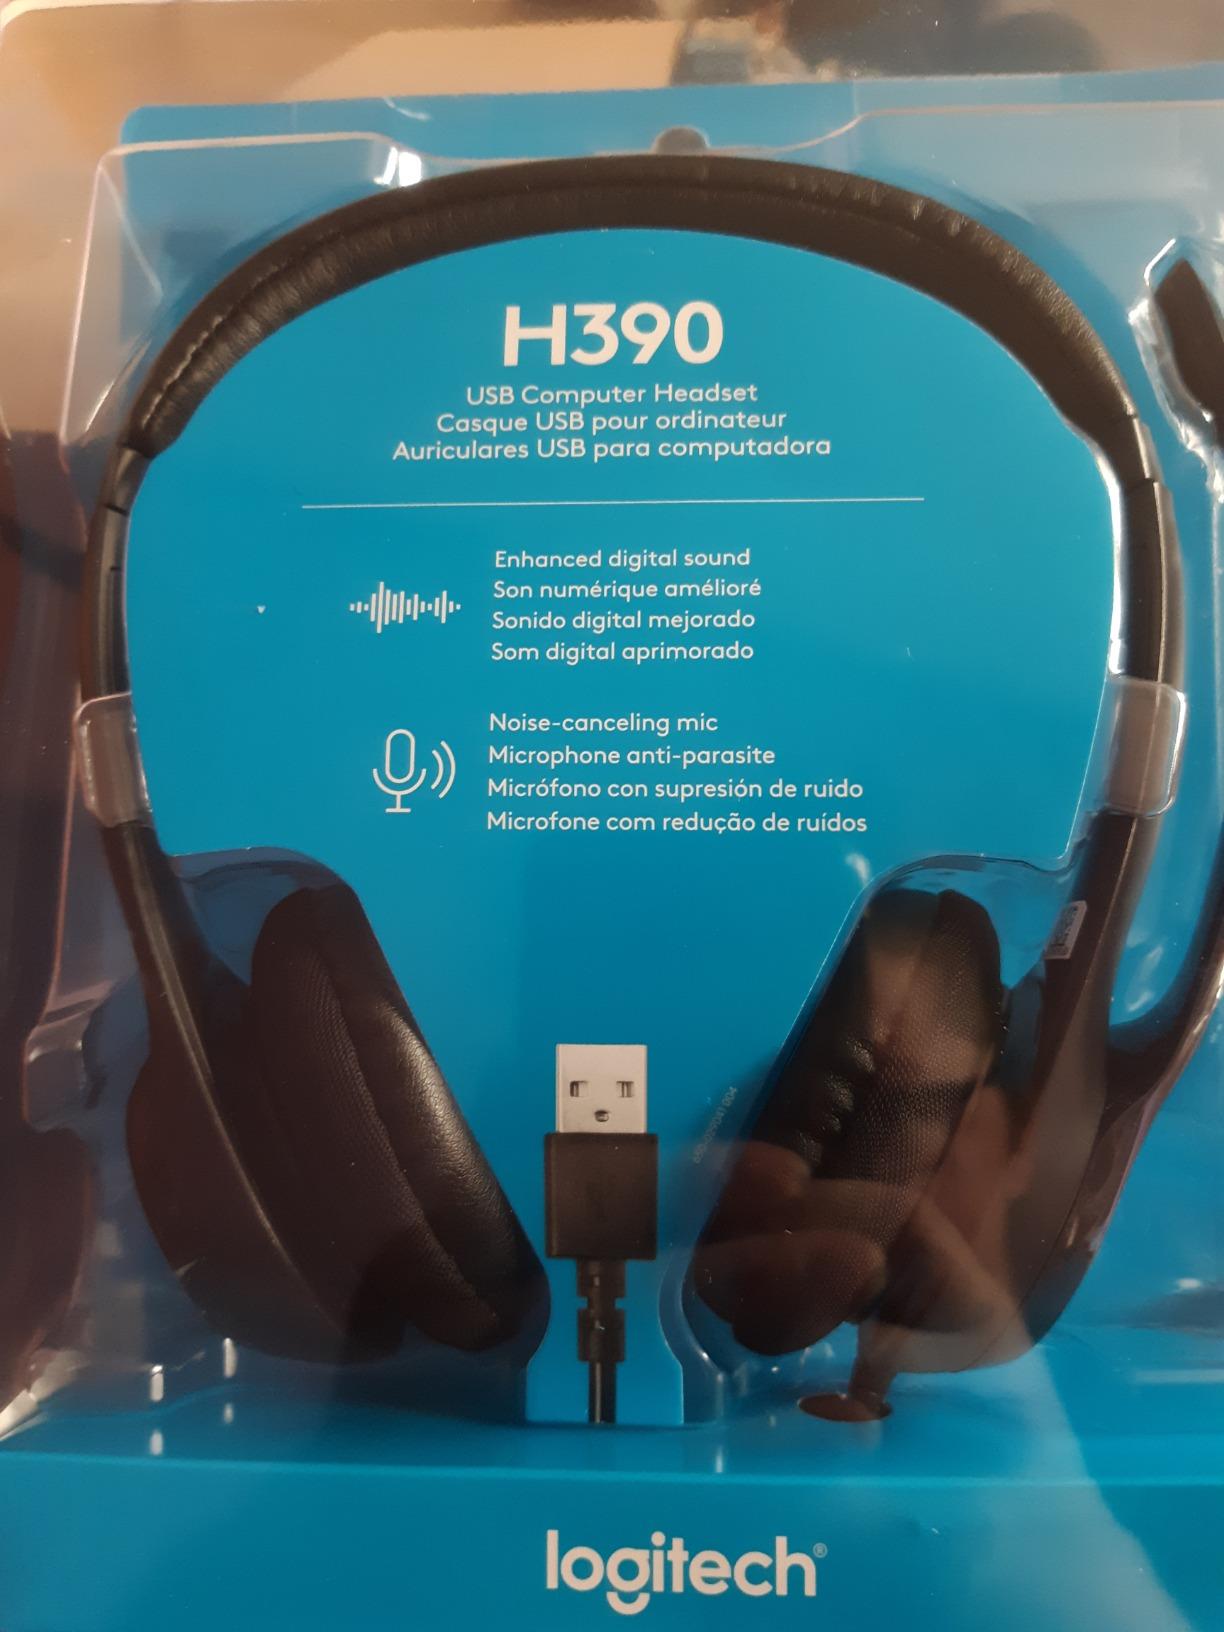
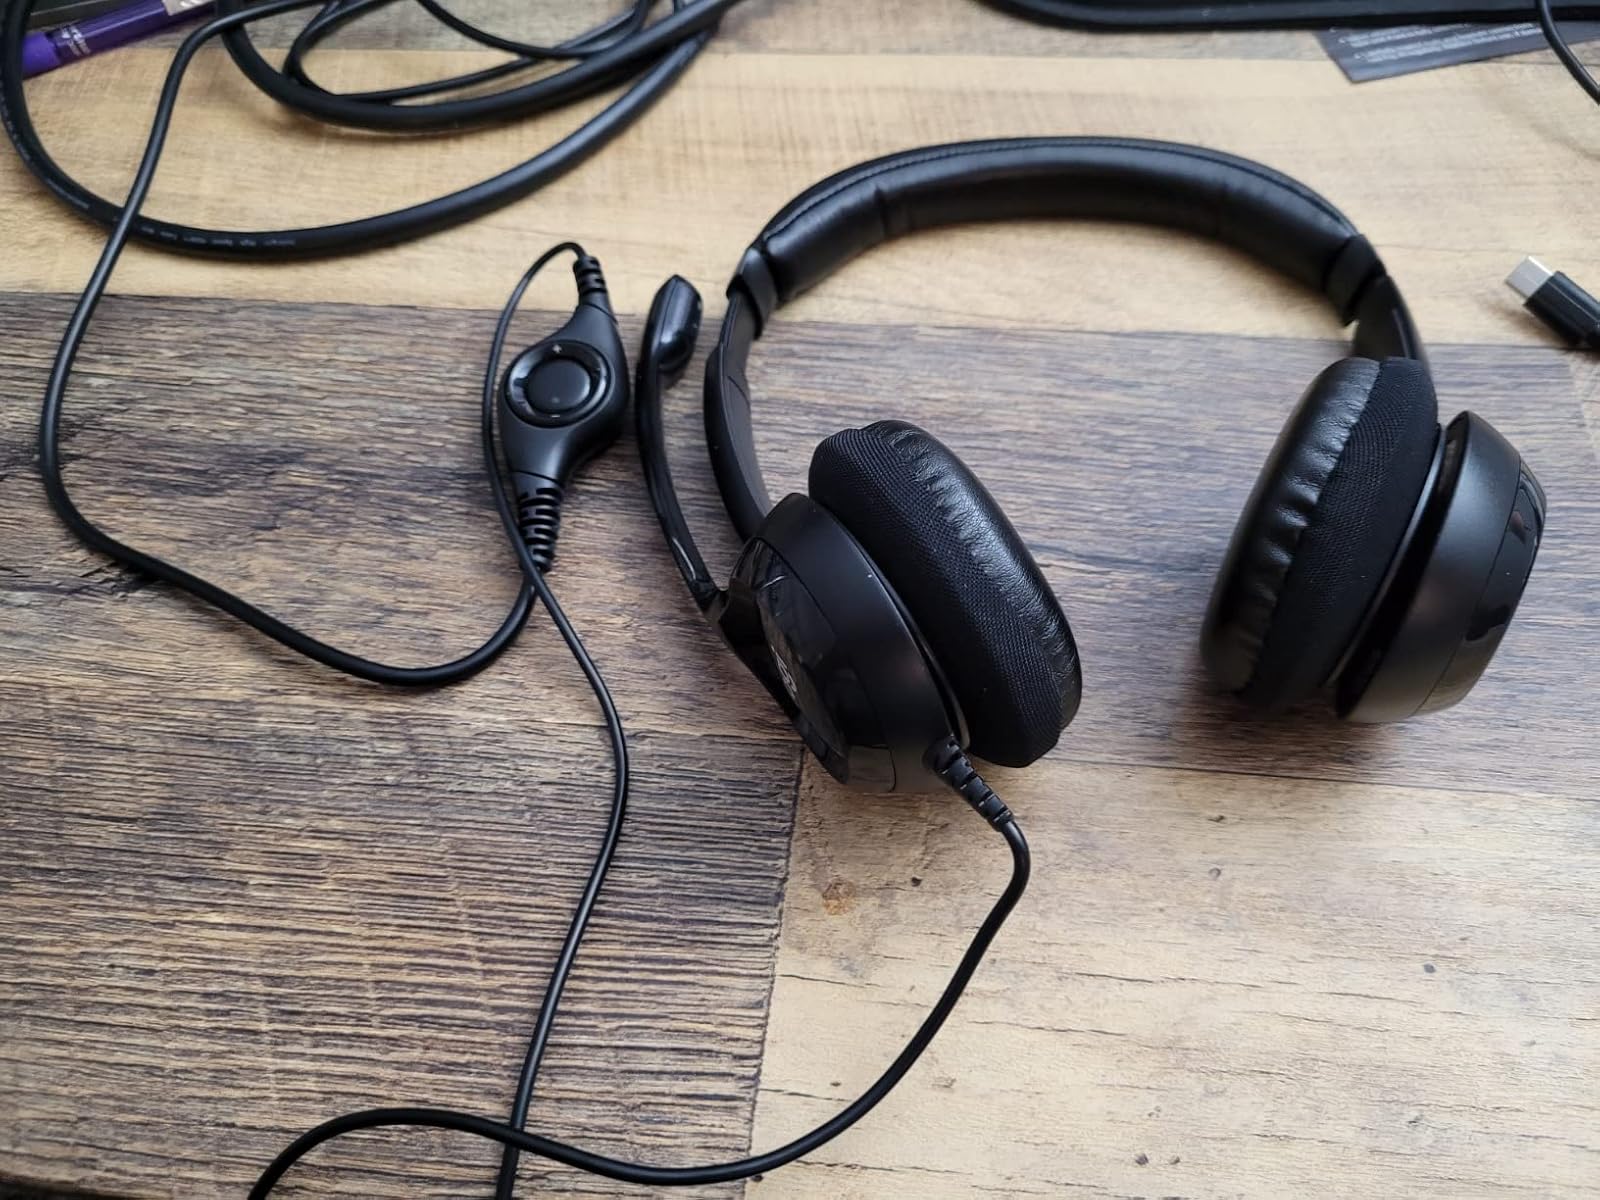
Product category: headphones
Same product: yes